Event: Nepal Earthquake
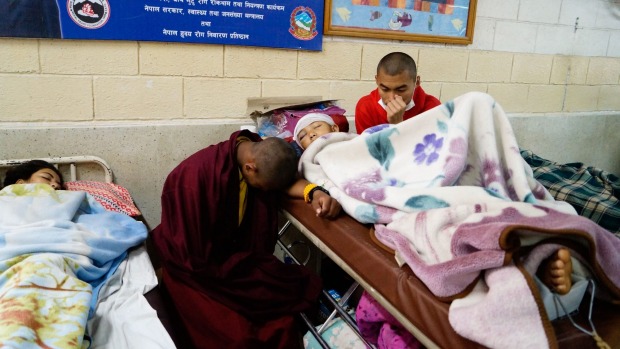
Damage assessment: no_damage